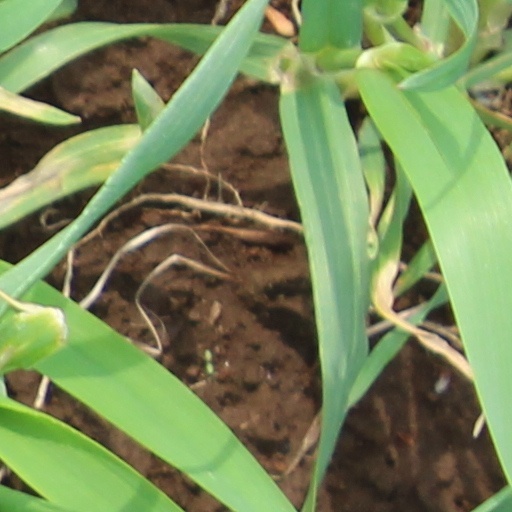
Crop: wheat